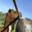
Label: camel